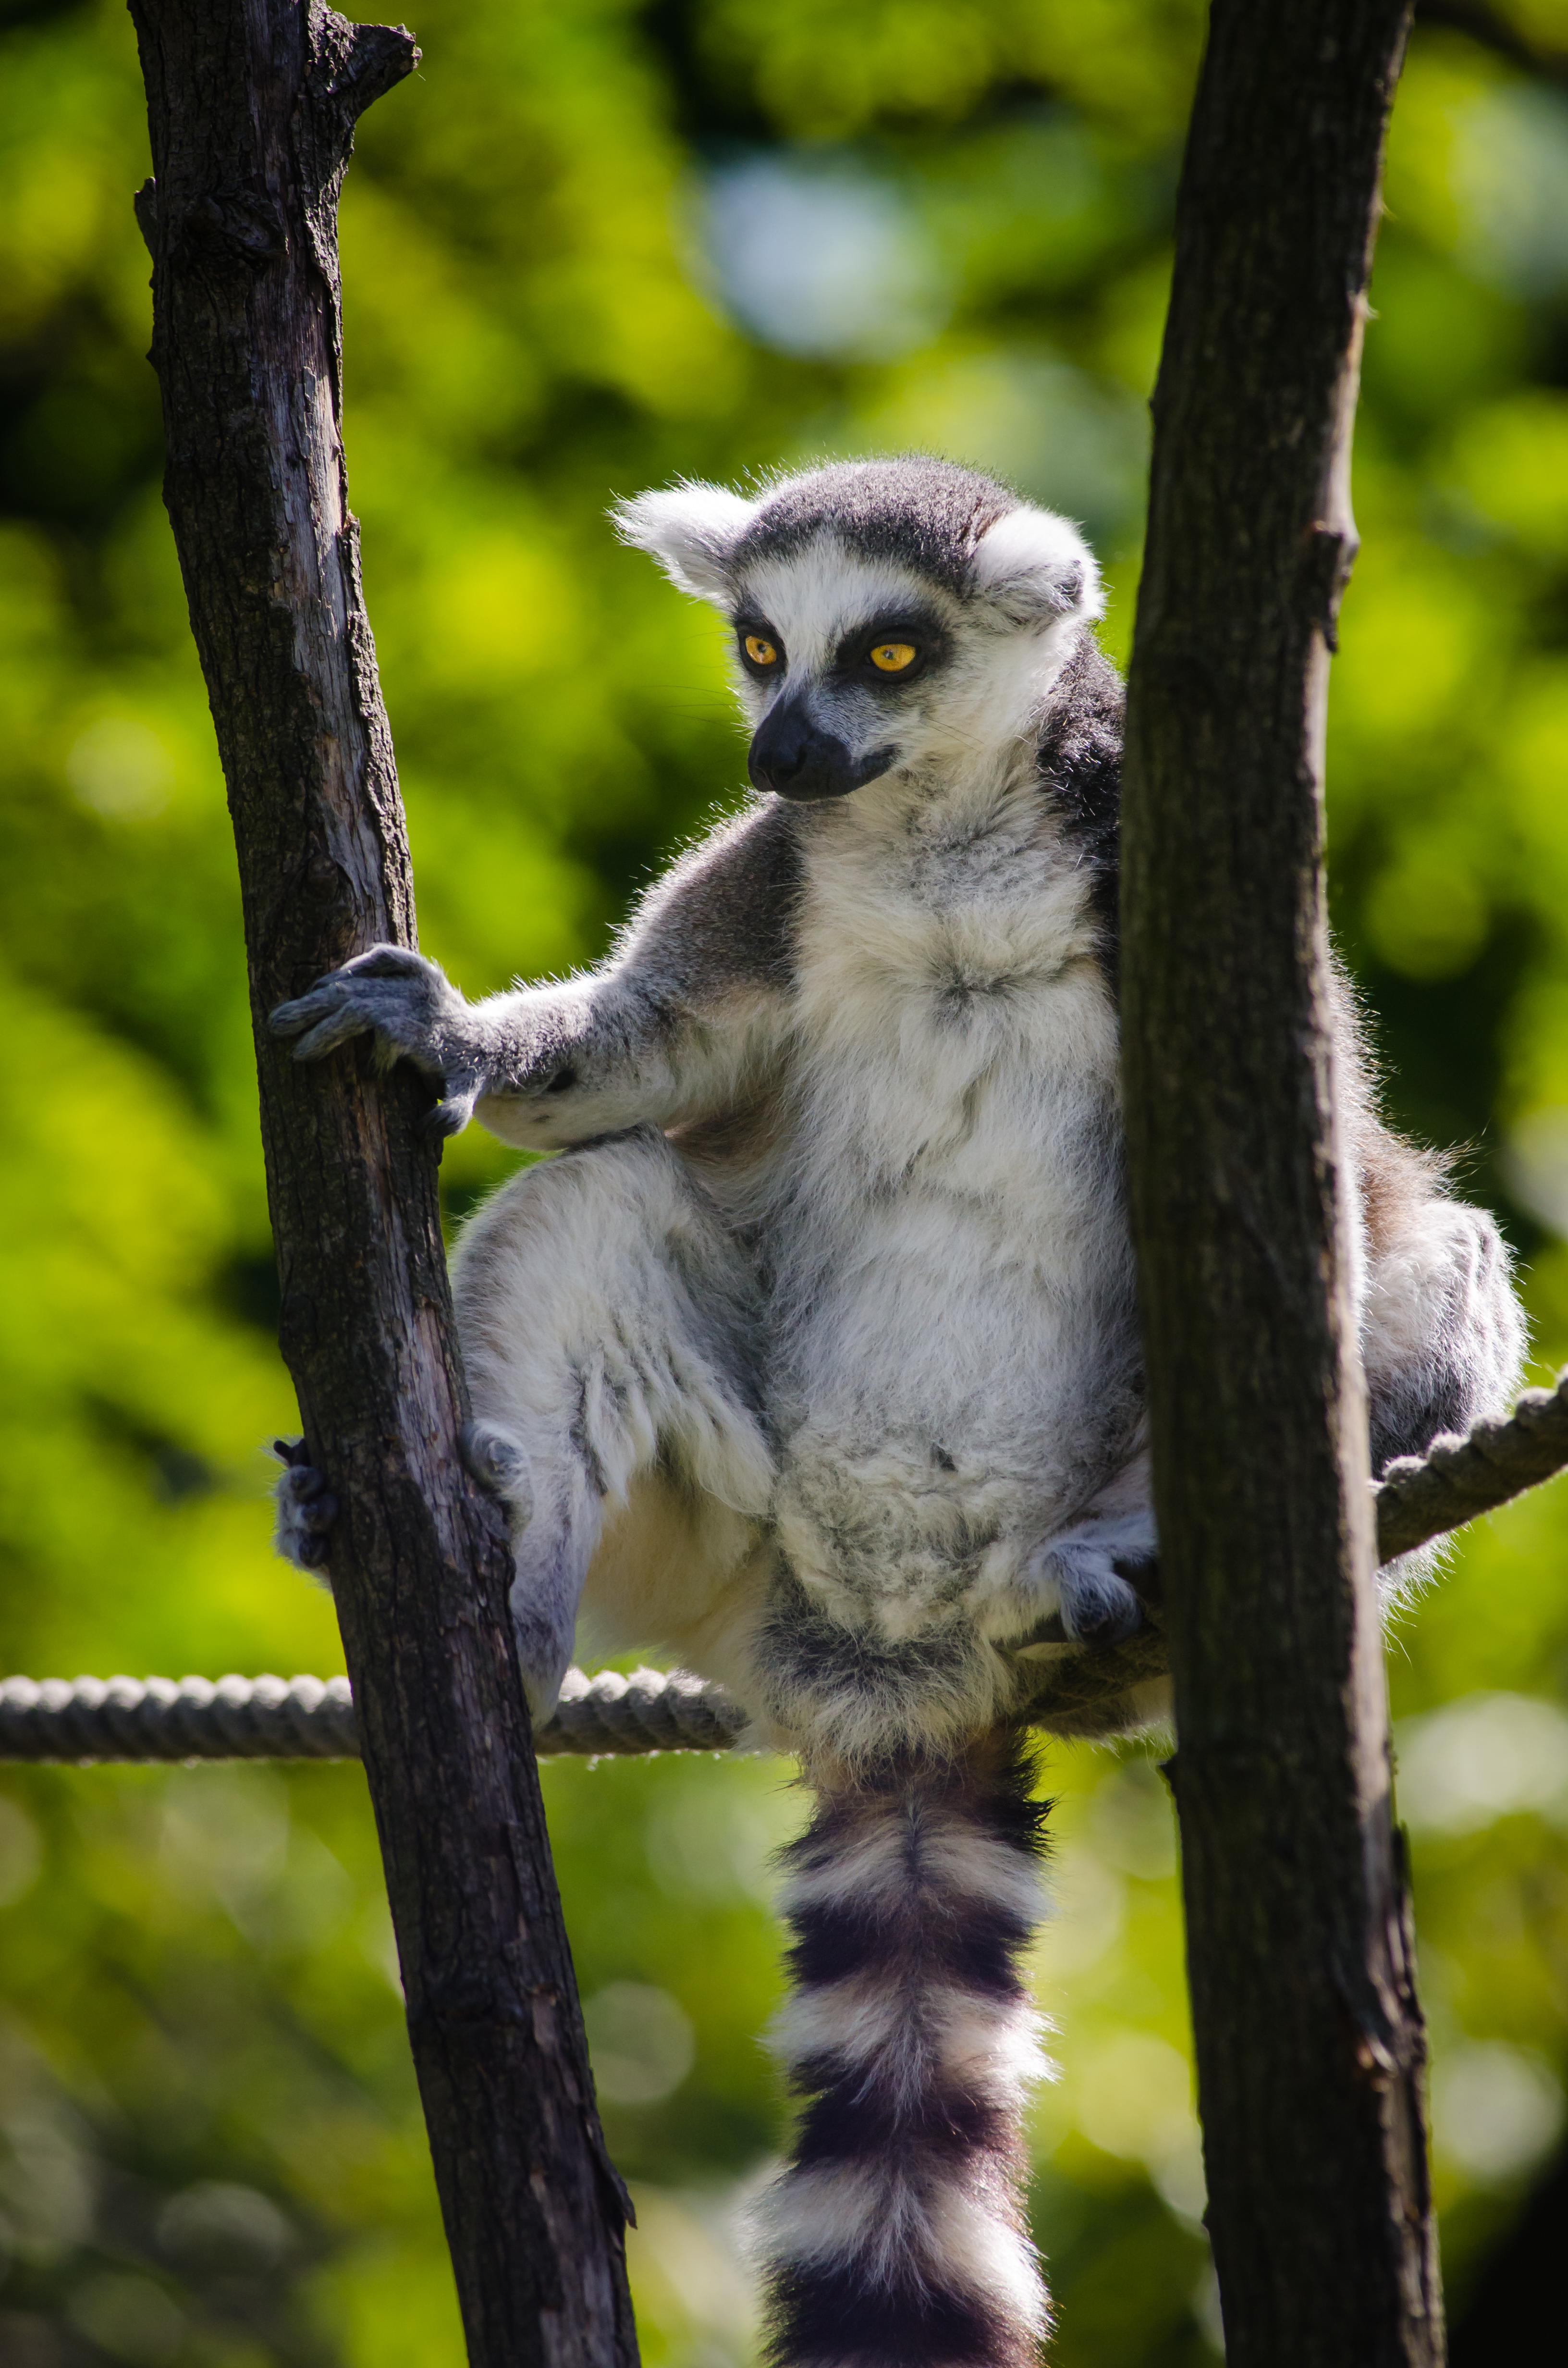
tree, nature, branch, bokeh, ring, feet, animal, cute, female, wildlife, zoo, fur, mammal, nikon, fauna, primate, eyes, hands, animals, madagascar, vertebrate, tier, fell, augen, baum, adorable, lemur, d7000, niedlich, weiblich, tailed, catta, katta, tierpart, madagaskar, 300mm, fuse, s s, h nde, new world monkey